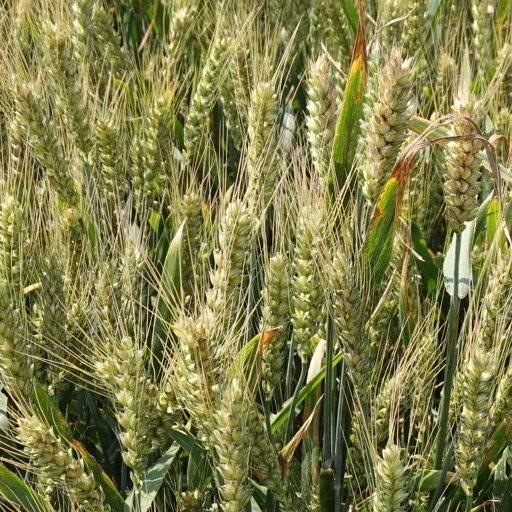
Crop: wheat